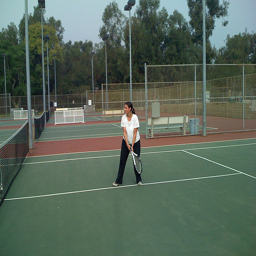
A woman that is holding a tennis racquet in her hands.
A female tennis player standing just in front of mid-court.
A woman on a tennis court is holding a racquet.
a tennis player on a court with a racket
A woman standing on top of a tennis court holding a racquet.